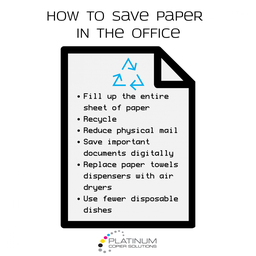
Label: paper